La Guaira (state)

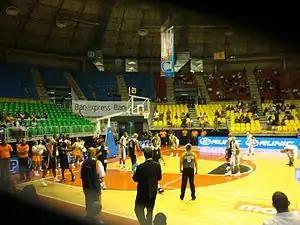
José María Vargas Dome during a local league basketball game

The dancing devils of Corpus Christi, along with 11 other brotherhoods in the country, entered the representative list of Intangible Cultural Heritage of Humanity approved by the United Nations Educational, Scientific and Cultural Organization (UNESCO) in Paris on December 6, 2012.25 This is the legacy of the first inhabitants of Naiguatá, a product of racial and cultural crossbreeding. In this magical-religious celebration of Corpus Christi, the Holy Sacrament of the Altar is worshipped in a festival of marked religious syncretism with the dance of hundreds of Devils dancing all over the town, making their tradition last in time and never to be forgotten. They identify themselves by painting their own costumes, wearing white pants and a white shirt, painted with crosses, stripes and circles, figures that prevent the evil one from dominating them. The masks are mostly marine animals. They wear crossed scapulars, carry holy palm crosses and crucifixes. They do not wear a cape or a mandator.